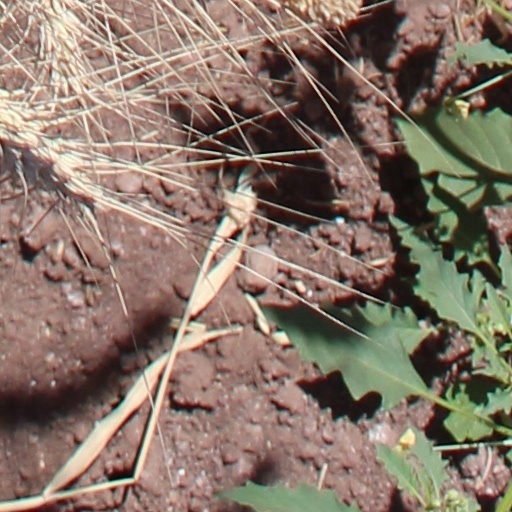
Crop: wheat